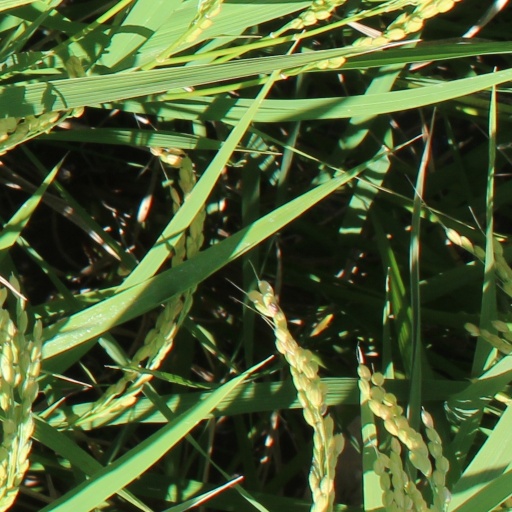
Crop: rice